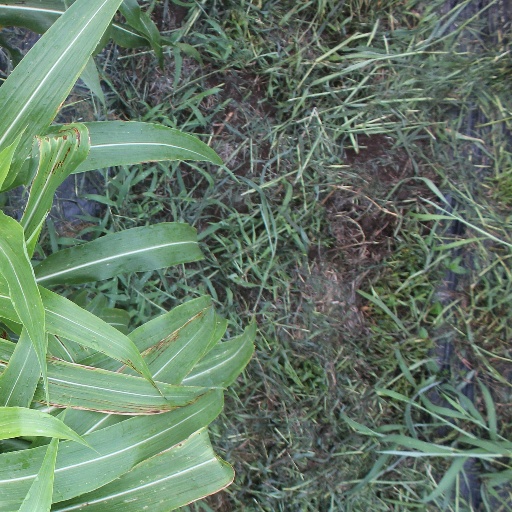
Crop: sorghum